Beth Garmaï (East Syriac ecclesiastical province)

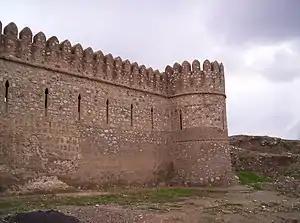
The citadel of Kirkuk

Metropolitanate of Beth Garmai was an East Syriac metropolitan province of the Church of the East between the fifth and fourteenth centuries. The region of Beth Garmai (Syriac: ) is situated in northern Iraq, bounded by the Little Zab and Diyala Rivers and centered on the town of Karka d'Beth Slokh (Syriac: , modern Kirkuk). Several bishops and metropolitans of Beth Garmaï are mentioned between the fourth and fourteenth centuries, residing first at Shahrgard, then at Karka d'Beth Slokh, later at Shahrzur and finally at Daquqa. The known suffragan dioceses of the metropolitan province of Beth Garmaï included Shahrgard, Lashom, Khanijar, Mahoze d'Arewan, Radani, Hrbath Glal, Tahal and Shahrzur. The suffragan dioceses of 'Darabad' and 'al-Qabba', mentioned respectively by Eliya of Damascus and Mari, are probably to be identified with one or more of these known dioceses. The diocese of Gawkaï, attested in the eighth and ninth centuries, may also have been a suffragan diocese of the province of Beth Garmaï. The last known metropolitan of Beth Garmaï is attested in the thirteenth century, and the last known bishop in 1318, though the historian Amr continued to describe Beth Garmai as a metropolitan province as late as 1348. It is not clear when the province ceased to exist, but the campaigns of Timur Leng between 1390 and 1405 offer a reasonable context.